Lindsay Bristow

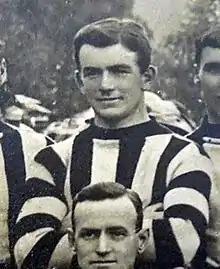
Bristow in 1909

Lindsay Gordon Bristow (30 March 1888 – 4 September 1960) was an Australian rules footballer who played with Collingwood in the Victorian Football League (VFL).